SS El Faro

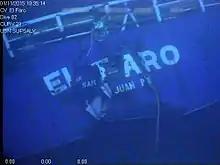
A Navy screen capture showing the stern of "El Faro".

On December 13, 2016, the NTSB released a 500-page transcript of the conversations that occurred on the bridge in the ship's final twenty-six hours, as recorded by the vessel's voyage data recorder (VDR) and its six microphones.